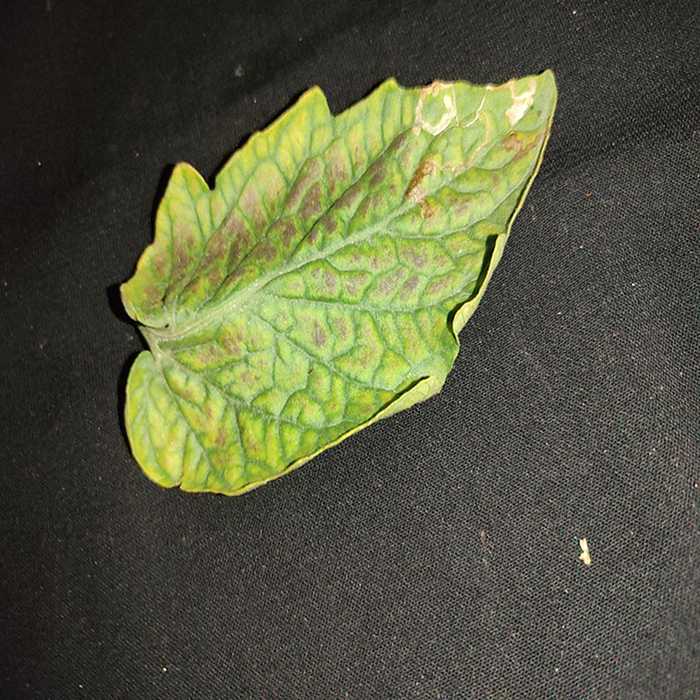
Plant: Tomato
Label: Tomato spotted wilt